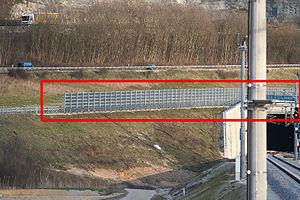
Barrière d'acier de 3 m de haut dites ""Ladungsabwurf-Rückhaltesystem"" posée entre la route et la voie TGV, pour éviter que des objets éventuellement perdus par des véhicules ne chutent sur la voie TGV. ( à l'entrée nord du tunnel d'Irlahüll"